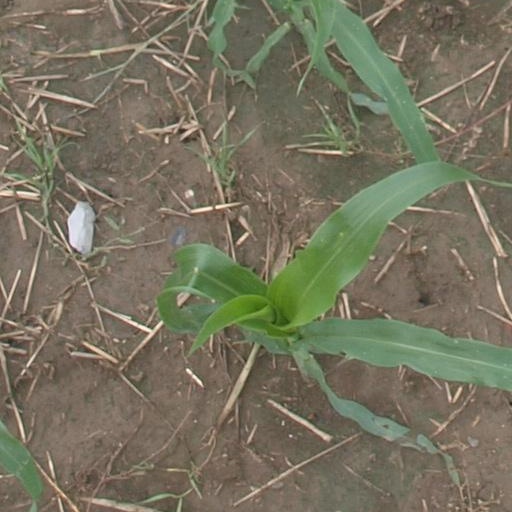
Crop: maize; corn